XellOs

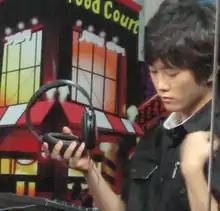
XellOs in the MSL

Seo Ji-hun (born 9 February 1985) also known as his tag XellOs[yG] or simplified XellOs, is a professional South Korean "StarCraft" player of the Terran race. Ji-hun won the 2003 Ongamenet Starleague and the World Cyber Games 2004 grand final.